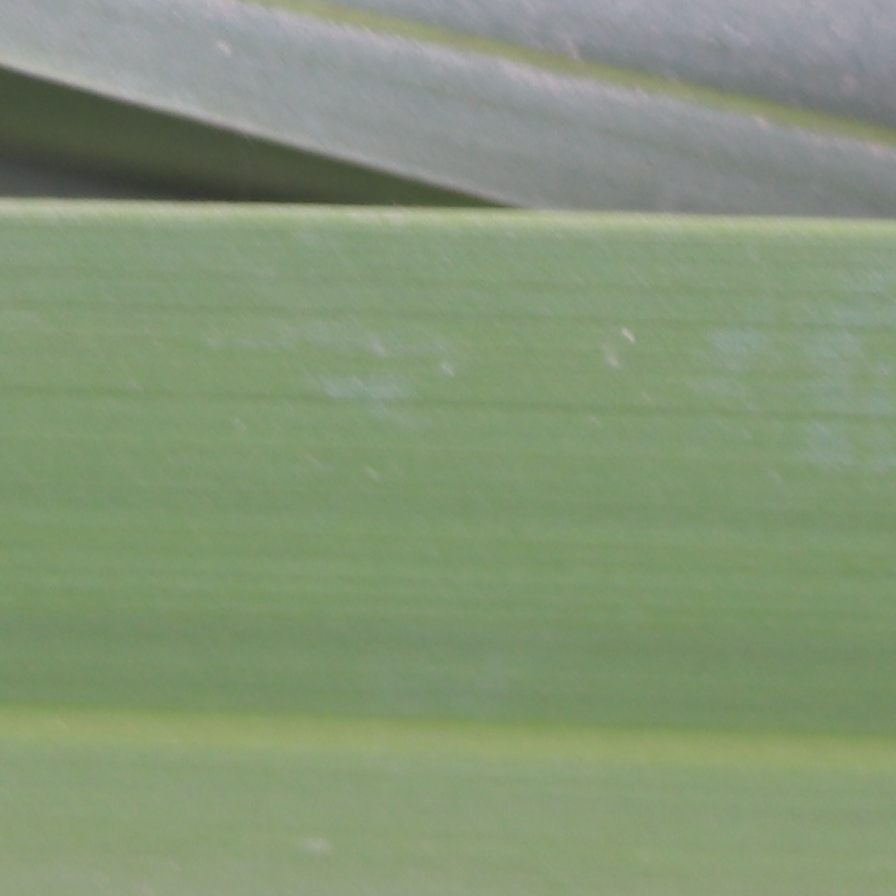
Label: Healthy